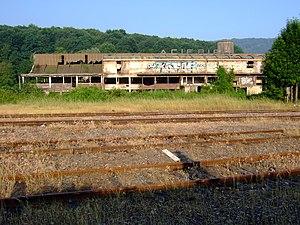
Voies de la gare de Nouzonville au printemps 2008, en arrière plan lesruines de l'usine Thomé-genot .
La société des Ateliers Thomé-Génot est une entreprise française de métallurgie de Nouzonville, dans le département des Ardennes, fondée en 1863 et fermée en 2007.